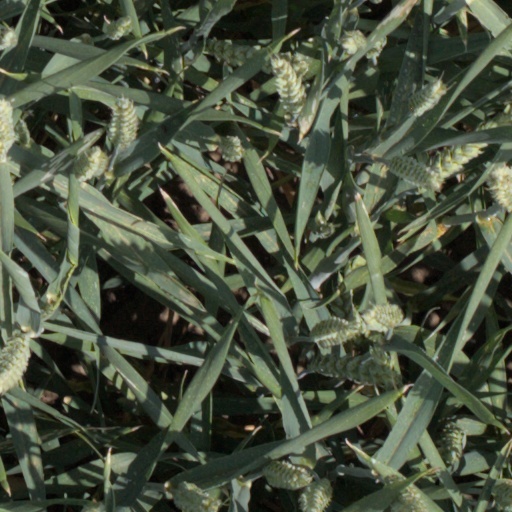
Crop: wheat